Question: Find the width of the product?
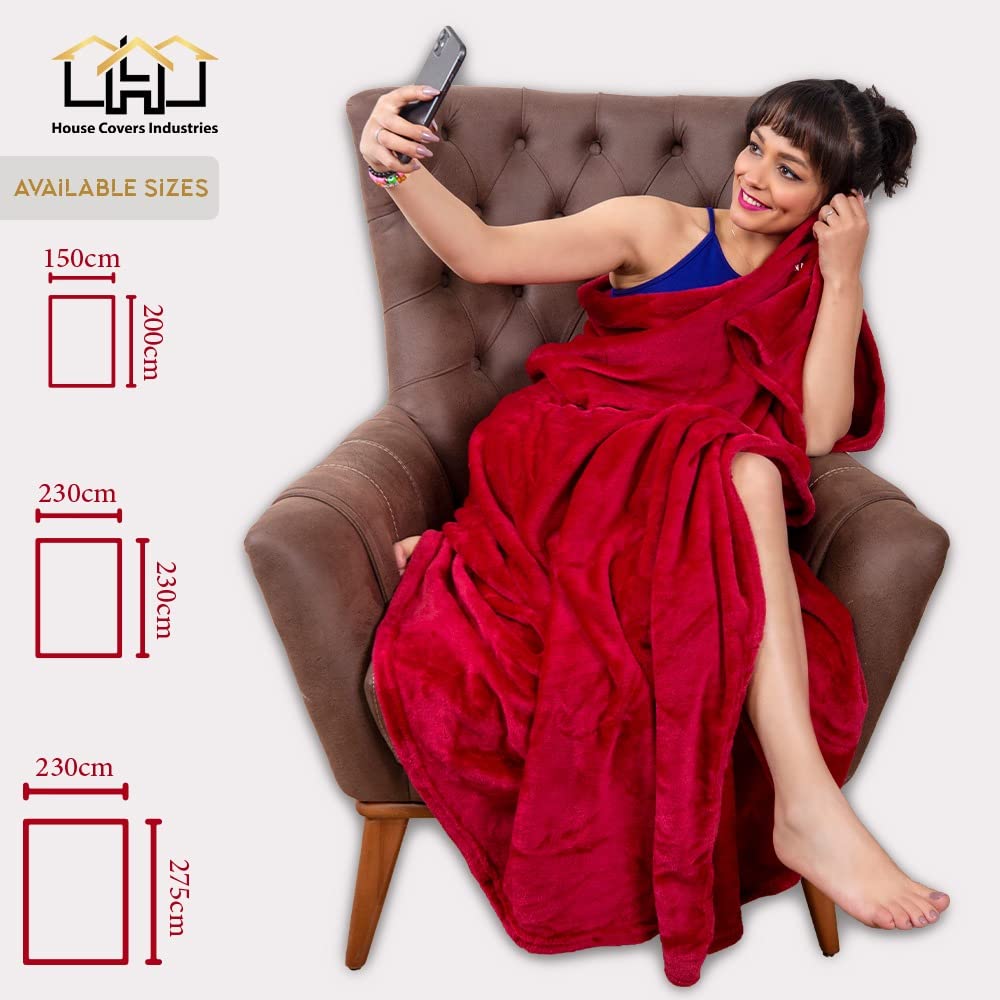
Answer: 150.0 centimetre